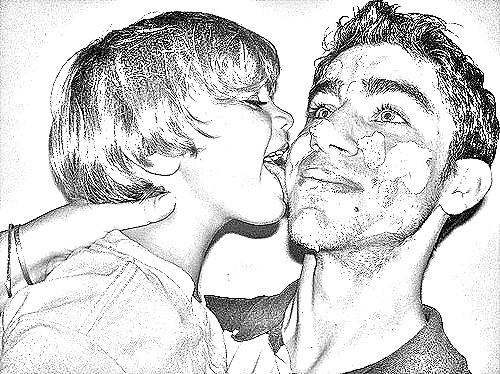
Portrait style: Sketch Portrait